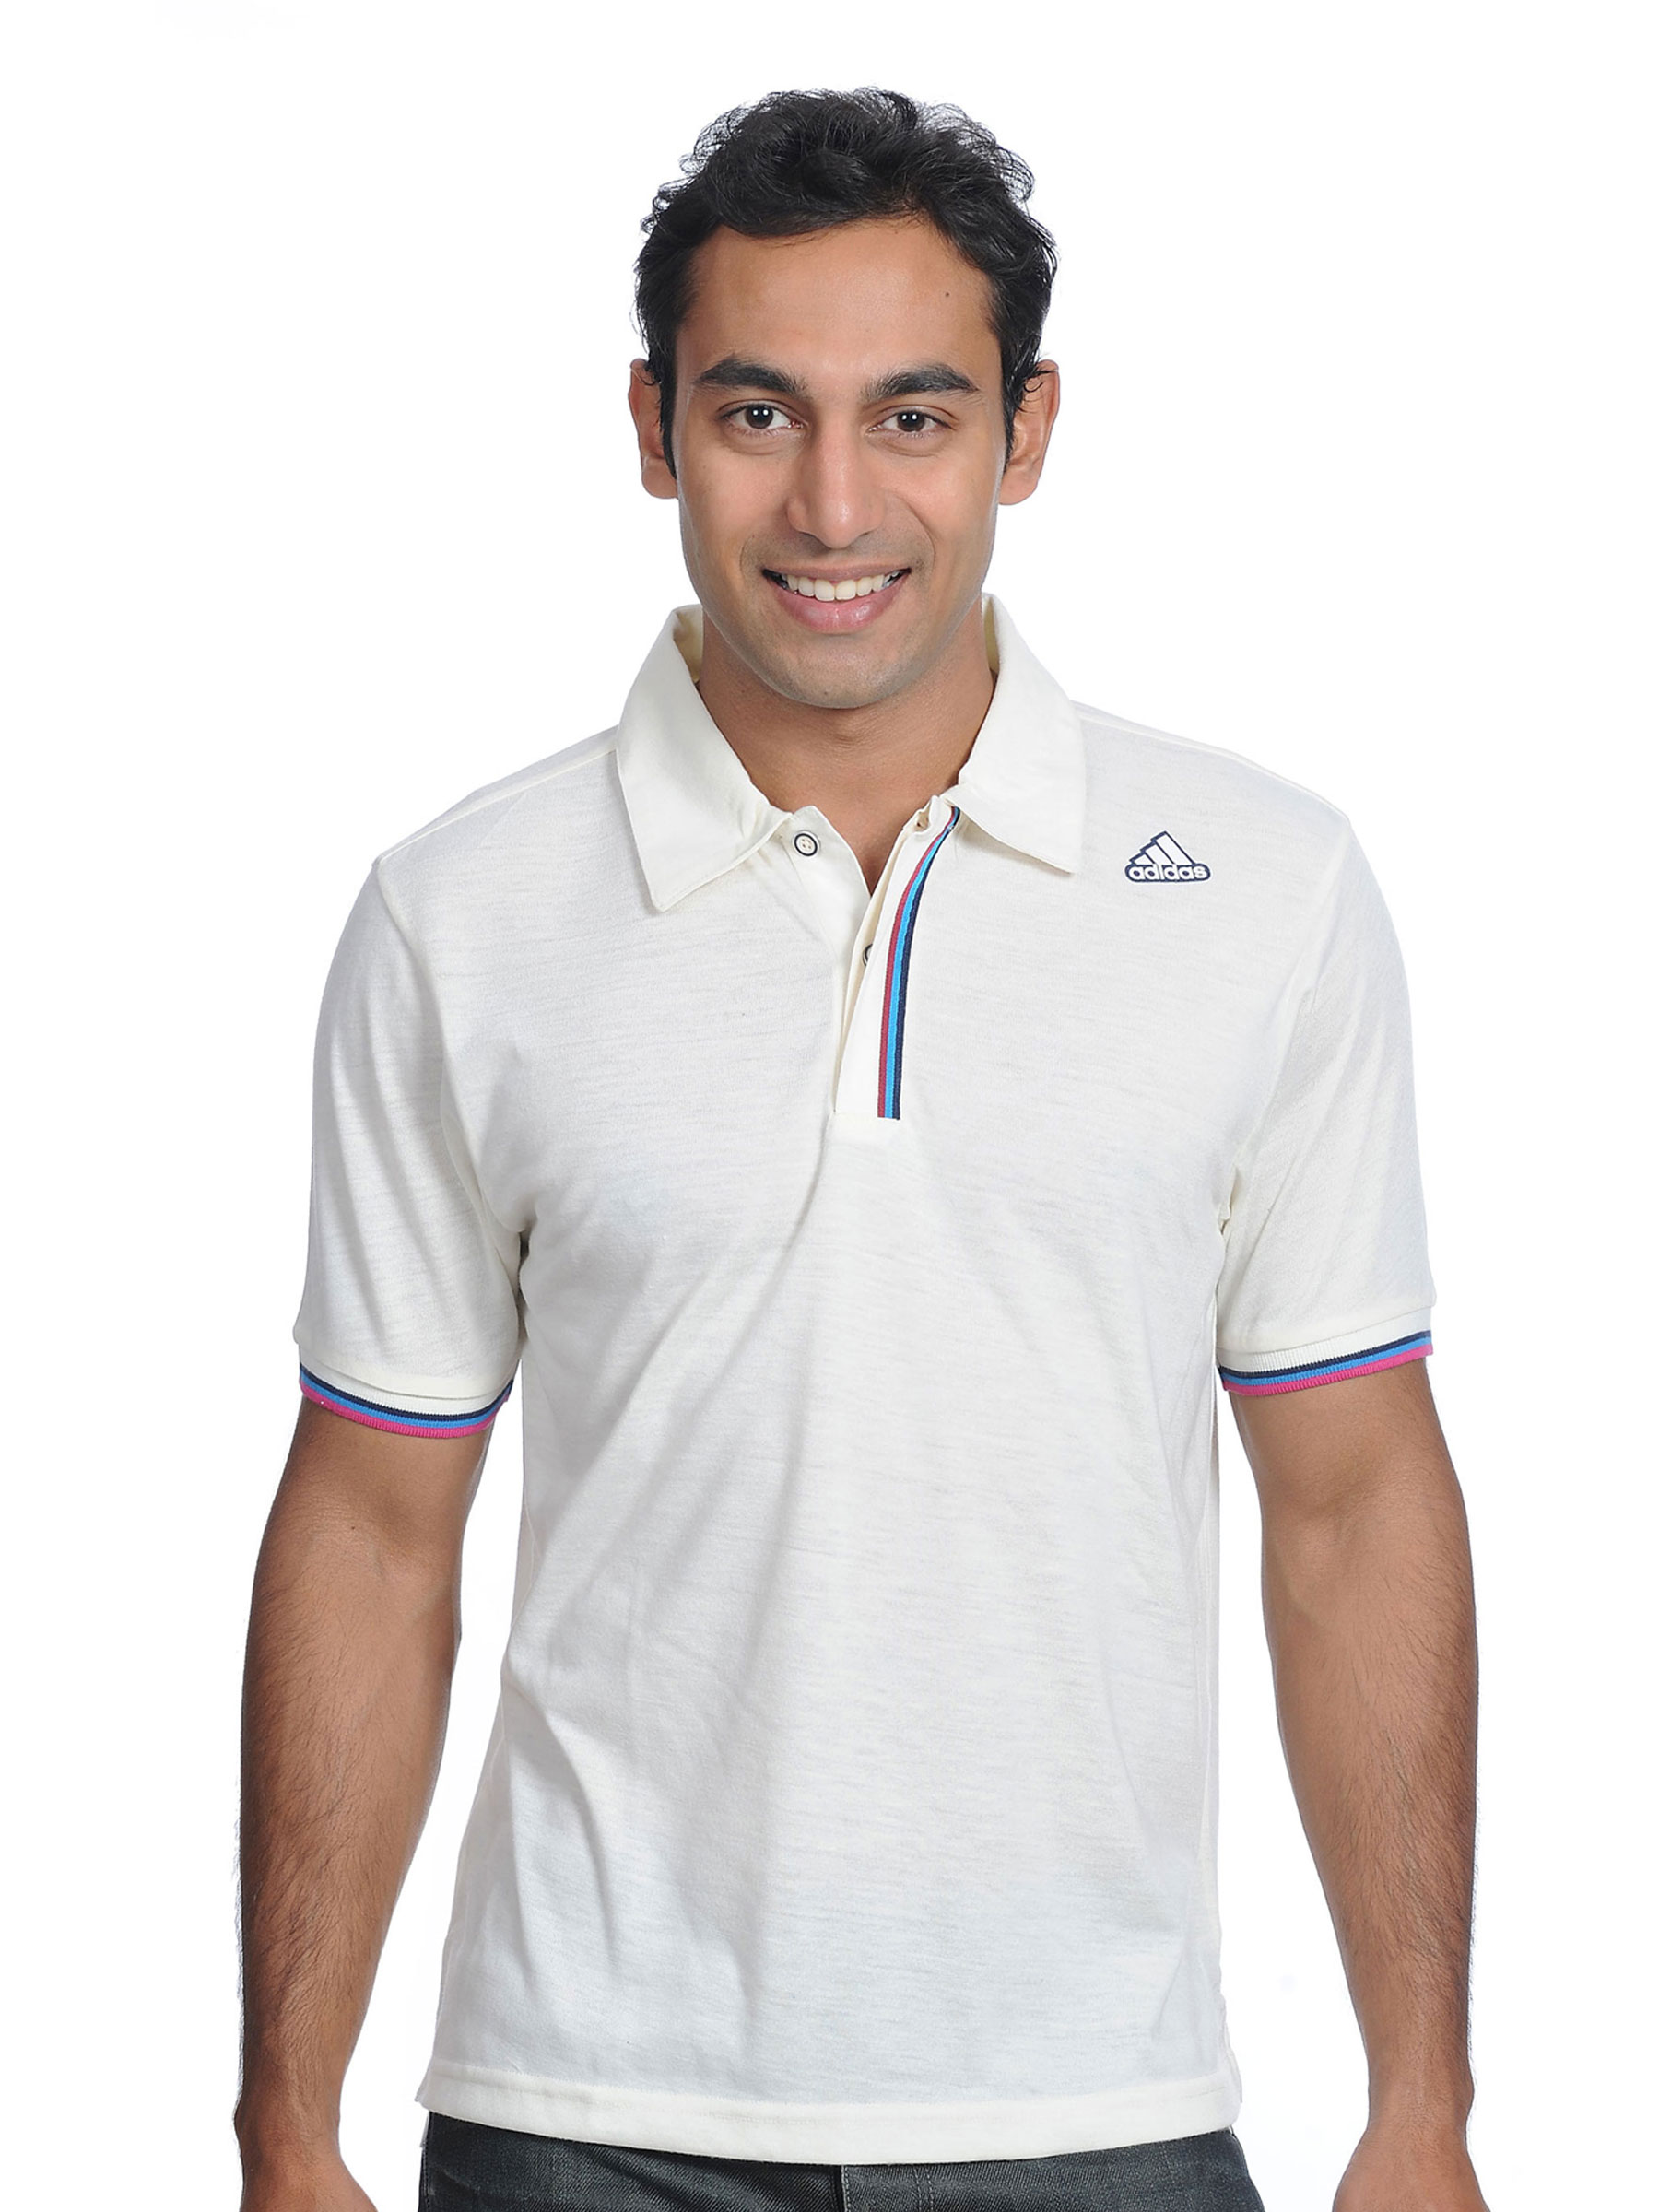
ADIDAS Mens Classic White Polo T-shirt
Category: Apparel / Topwear / Tshirts
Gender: Men
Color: White
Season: Fall 2010
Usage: Casual